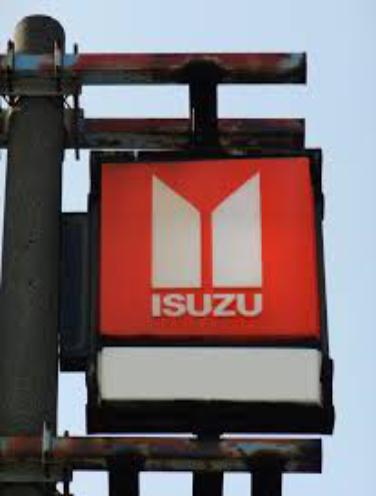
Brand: Isuzu-1
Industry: Transportation